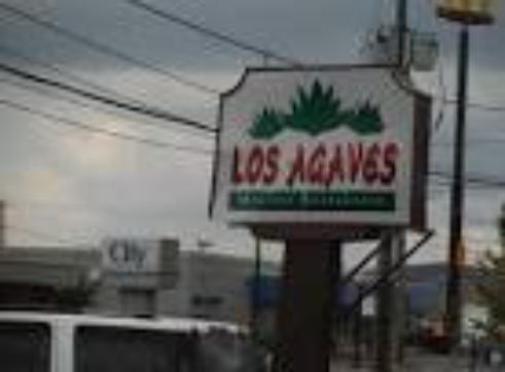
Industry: Food